Plebe Summer

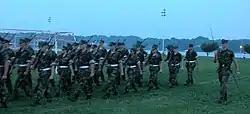
Close order drill instruction

The end of Plebe Summer is marked by the beginning of plebe year, which is just as rigorous as Plebe Summer but with the added challenge of academic classes.